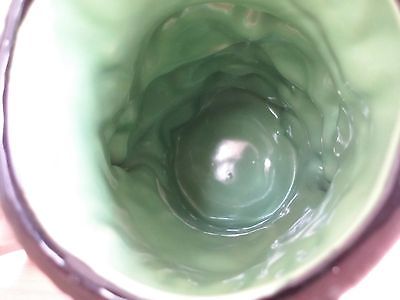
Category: mug